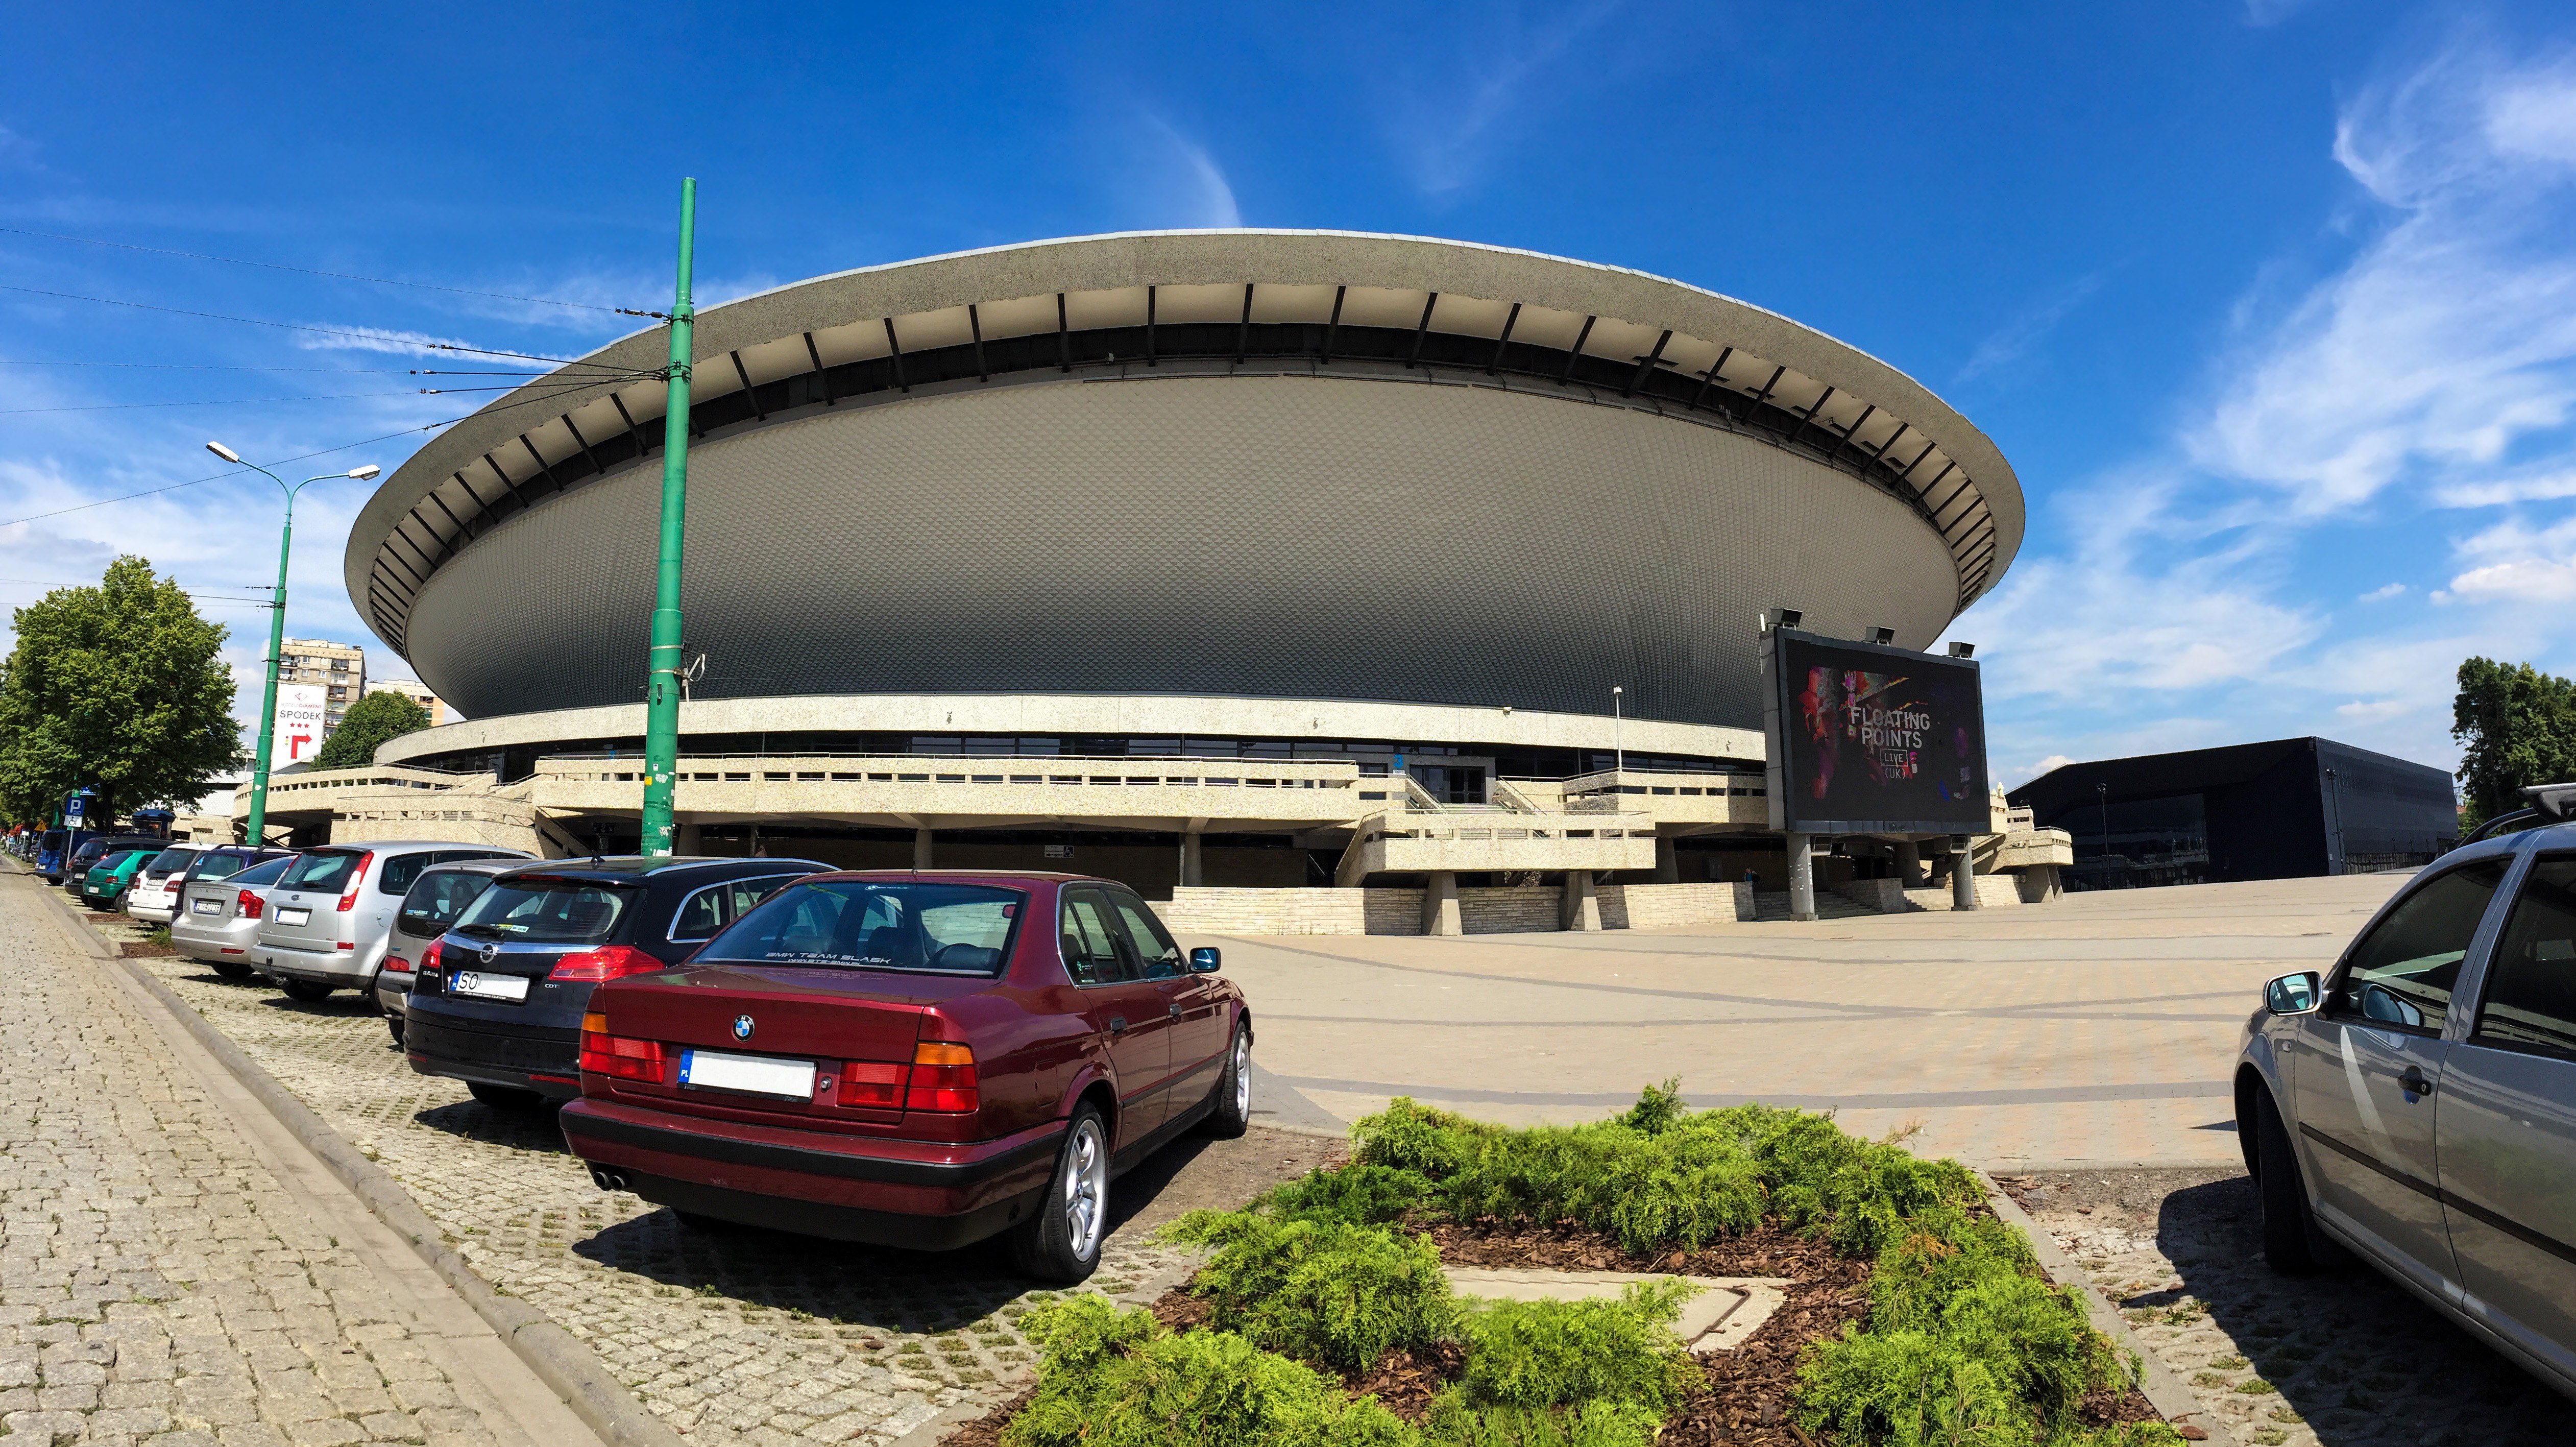
structure, transport, hall, stadium, public transport, arena, sports, poland, race track, entertainment, polska, polish, landmarks, stadion, venues, katowice, silesian, slask, spodek, hala, multipurpose, sport venue